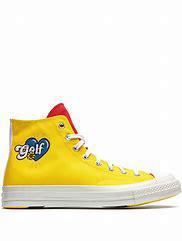
Brand: Converse
Model: Chuck 70 Hi